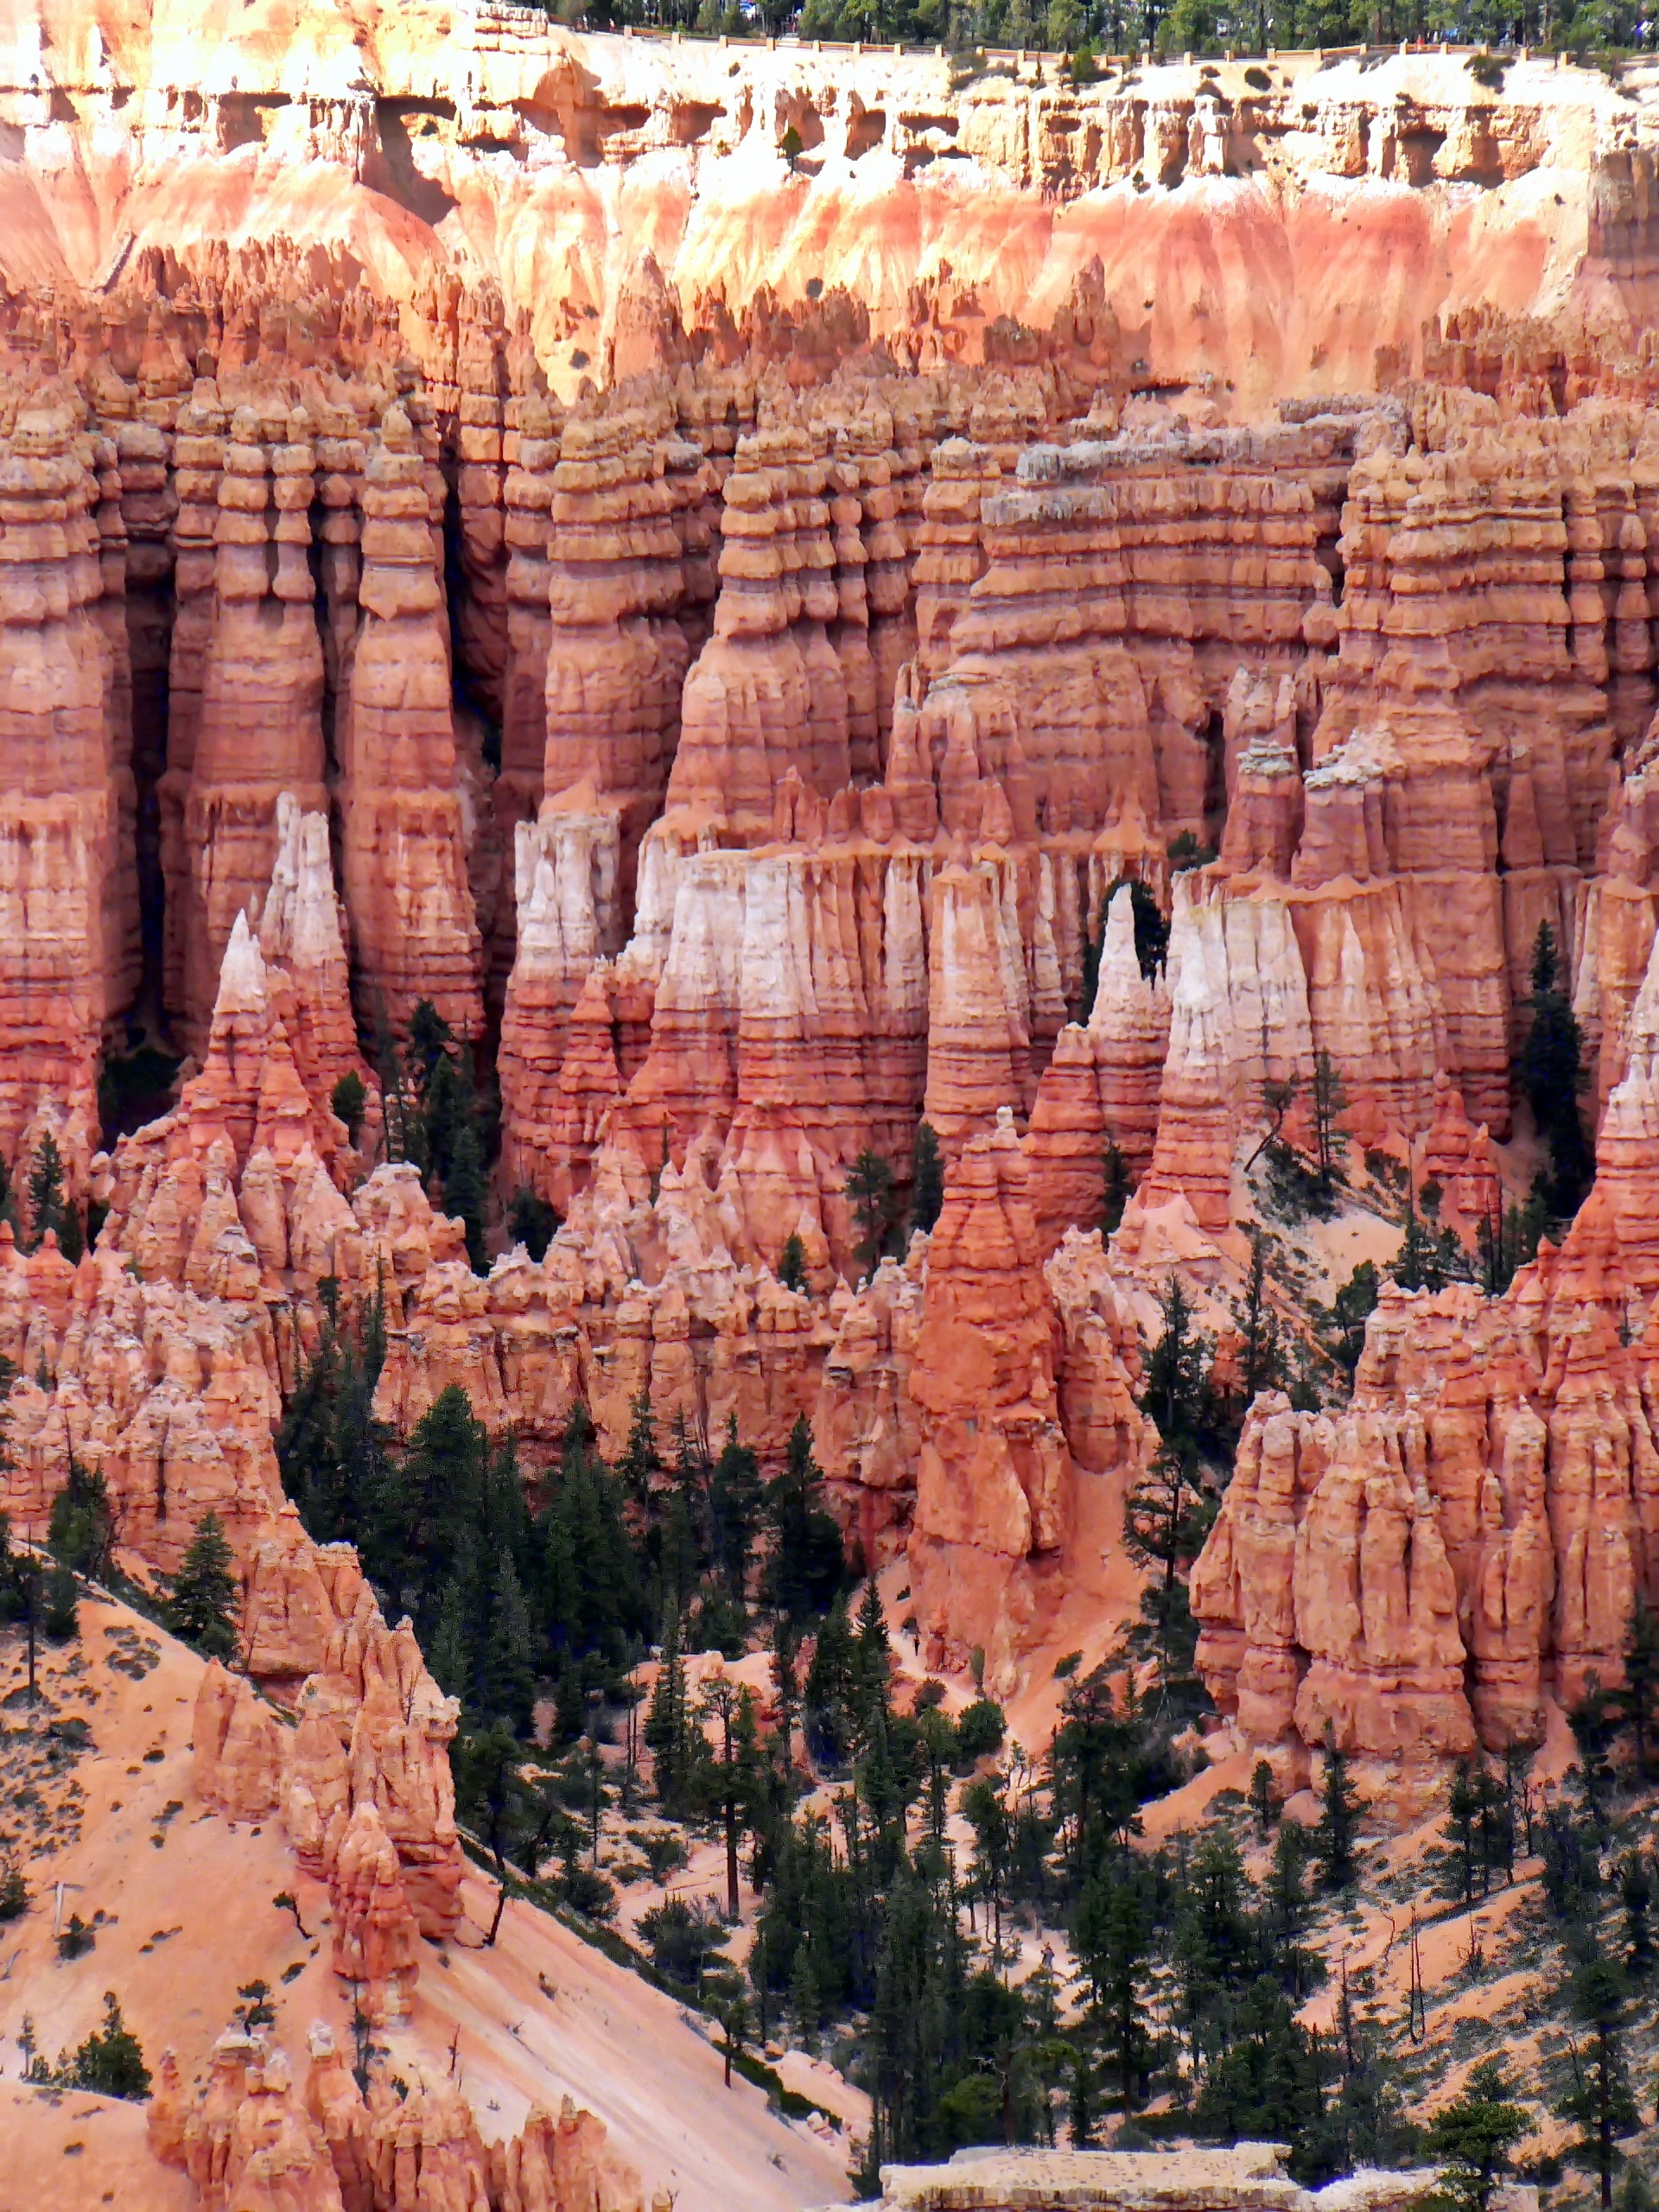
landscape, desert, panorama, formation, cliff, color, usa, canyon, pink, national park, erosion, geology, badlands, bryce canyon, hoodoos, wadi, landform, tourist site, immensity, wonders, geographical feature